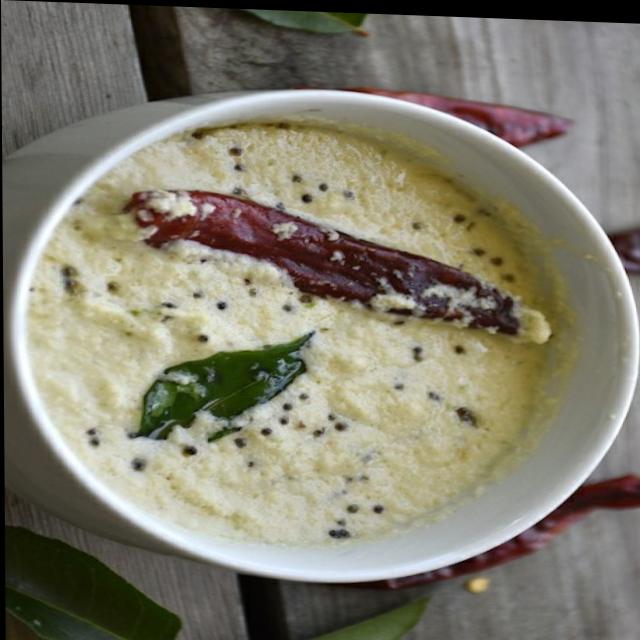
Dish: coconut_chutney